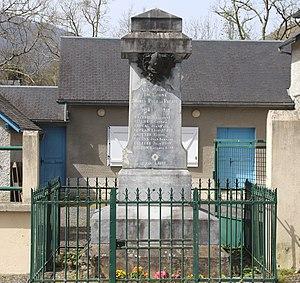
Monument aux morts de Lomné (Hautes-Pyrénées)
Lomné est une commune française située dans le département des Hautes-Pyrénées, en région Occitanie.